Owasippe Scout Reservation

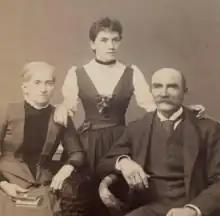
John O. Reed contributor to Owasippe Legend and claimed to be among the individuals who discovered the remains of the Natives near Burying Ground Point

Occasionally, such as one instance in 1919, movies were shown in the dining hall. It was standard that all scouts would stay for two weeks before going home, with the more advanced scouts staying extra time for leadership courses. The camp would be separated by 1922, into Camp West and Camp Beard, and later, Camp McDonald.